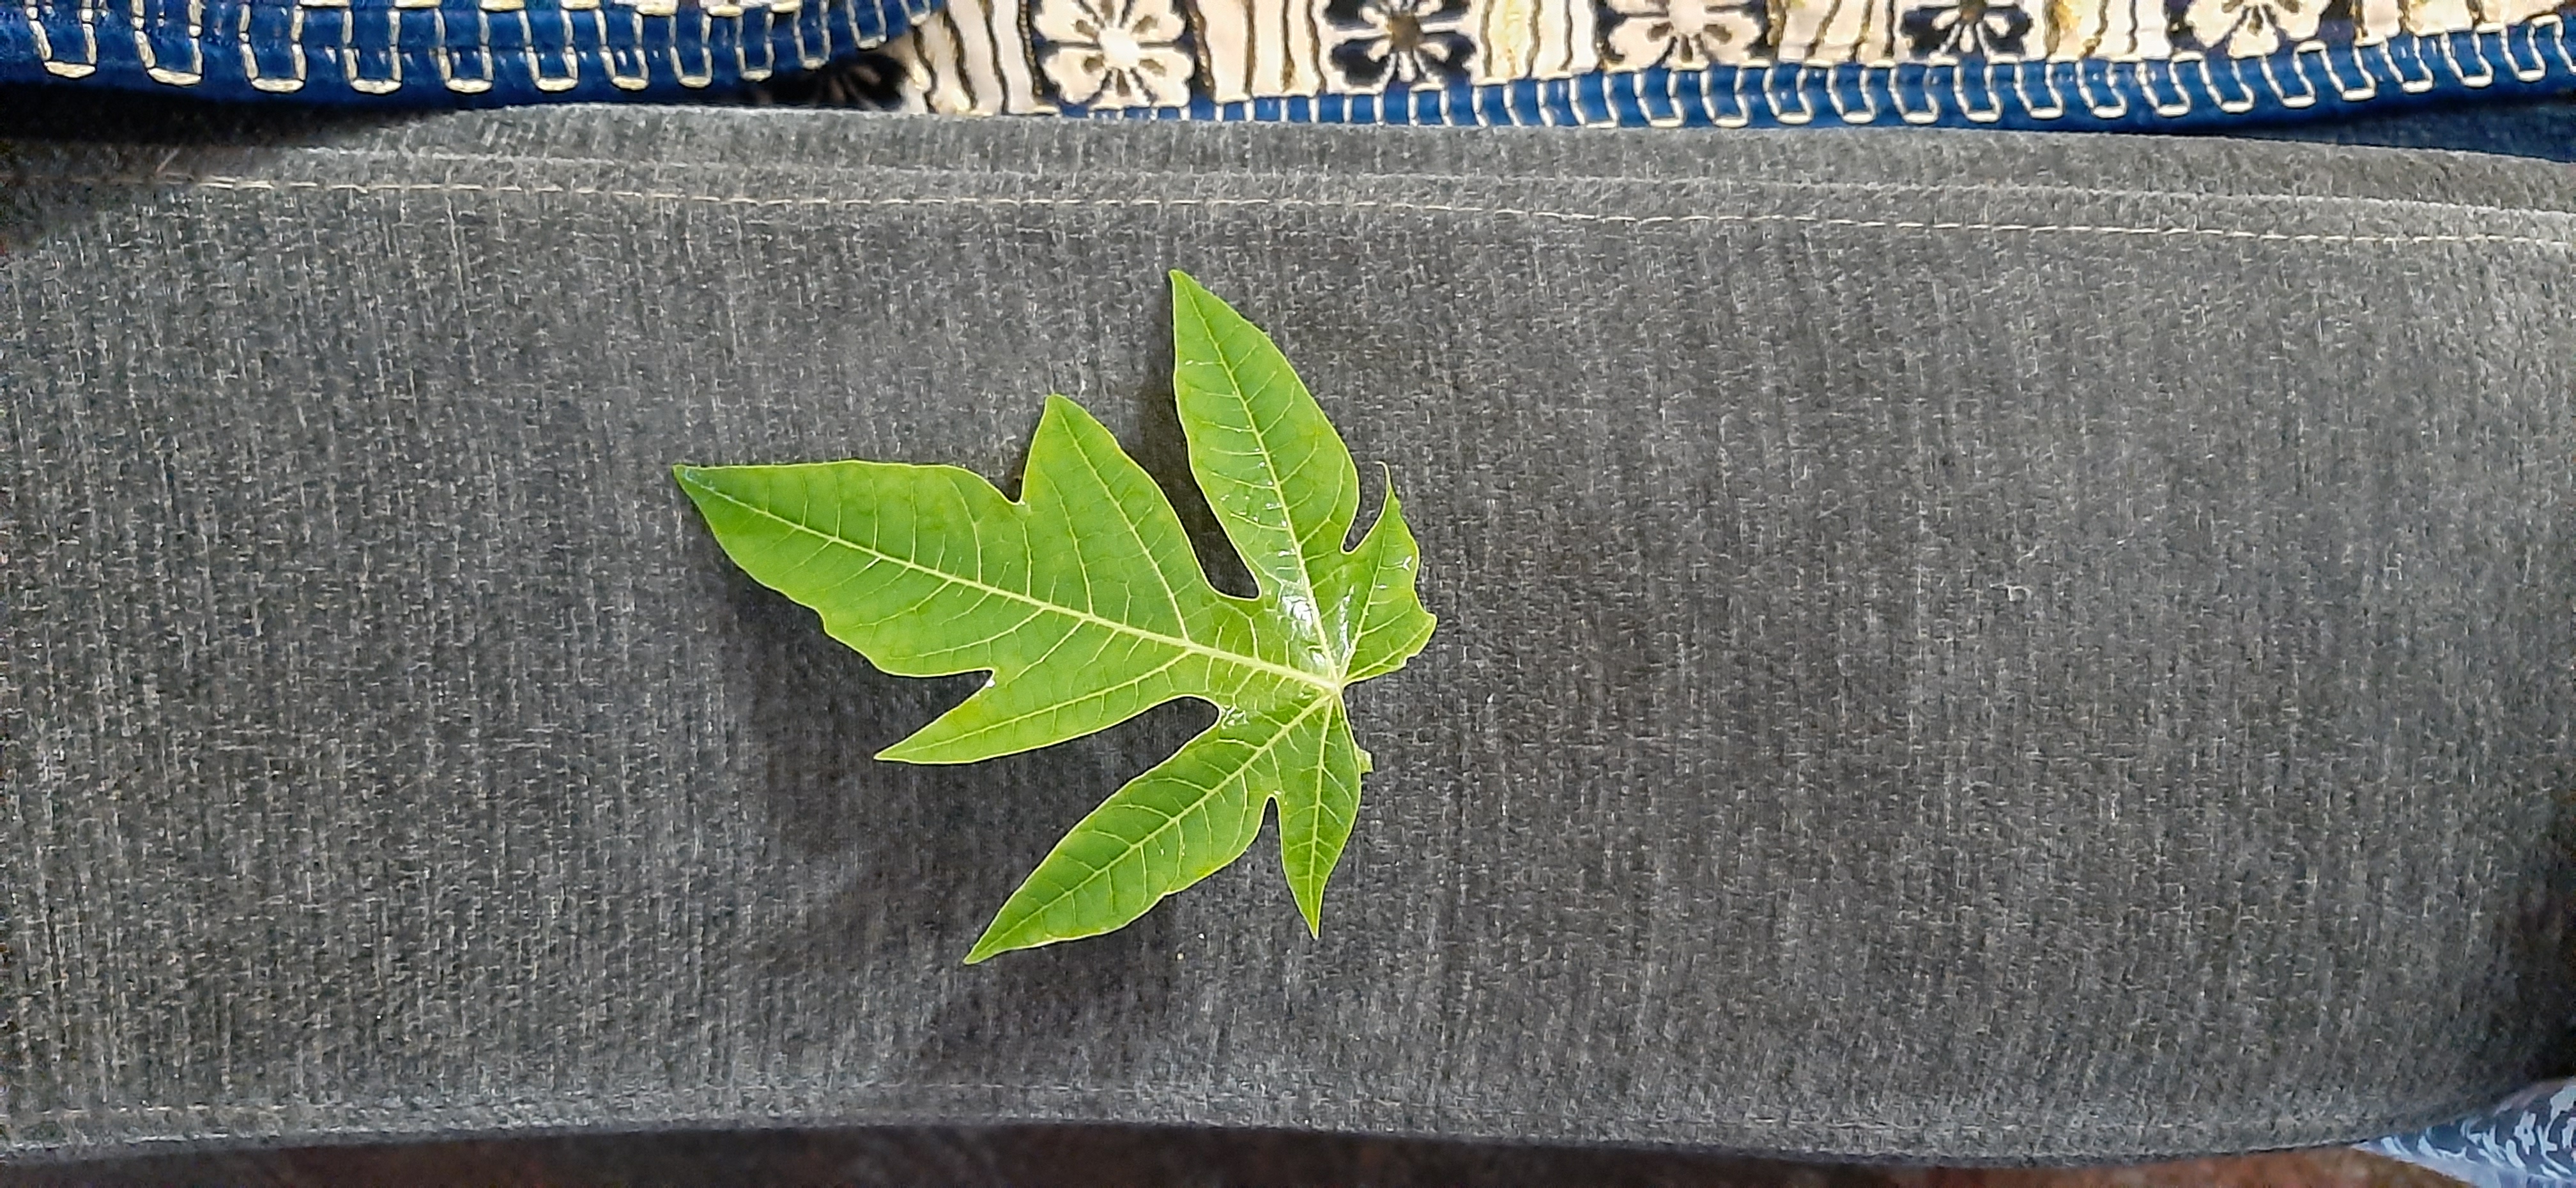
Plant: Papaya